Henry de Lichton

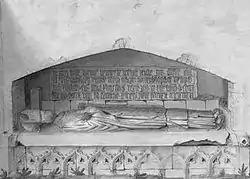

Henry de Lichton [de Lychtone, Leighton] (died 1440) was a medieval Scottish prelate and diplomat, who, serving as Bishop of Moray (1414–1422) and Bishop of Aberdeen (1422–1440), became a significant patron of the church, a cathedral builder, and a writer. He also served King James I of Scotland as a diplomat in England, France, and Italy.